Friedrich Gustav Jakob Henle

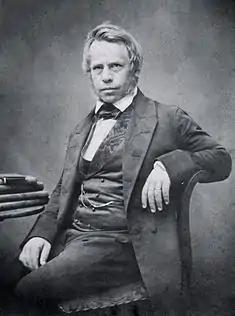
Jakob Henle

Henle was born in Fürth, Bavaria, to Simon and Rachel Diesbach Henle (Hähnlein). He was Jewish. After studying medicine at Heidelberg and at Bonn, where he took his doctor's degree in 1832, he became prosector in anatomy to Johannes Müller at Berlin. During the six years he spent in that position he published a large amount of work, including three anatomical monographs on new species of animals and papers on the structure of the lymphatic system, the distribution of epithelium in the human body, the structure and development of the hair, and the formation of mucus and pus. He also developed a friendship with another assistant of Müller, Theodor Schwann, which later became famous for his cell theory.